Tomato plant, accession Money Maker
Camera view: bottom (45 deg); turntable rotation: 30 degrees
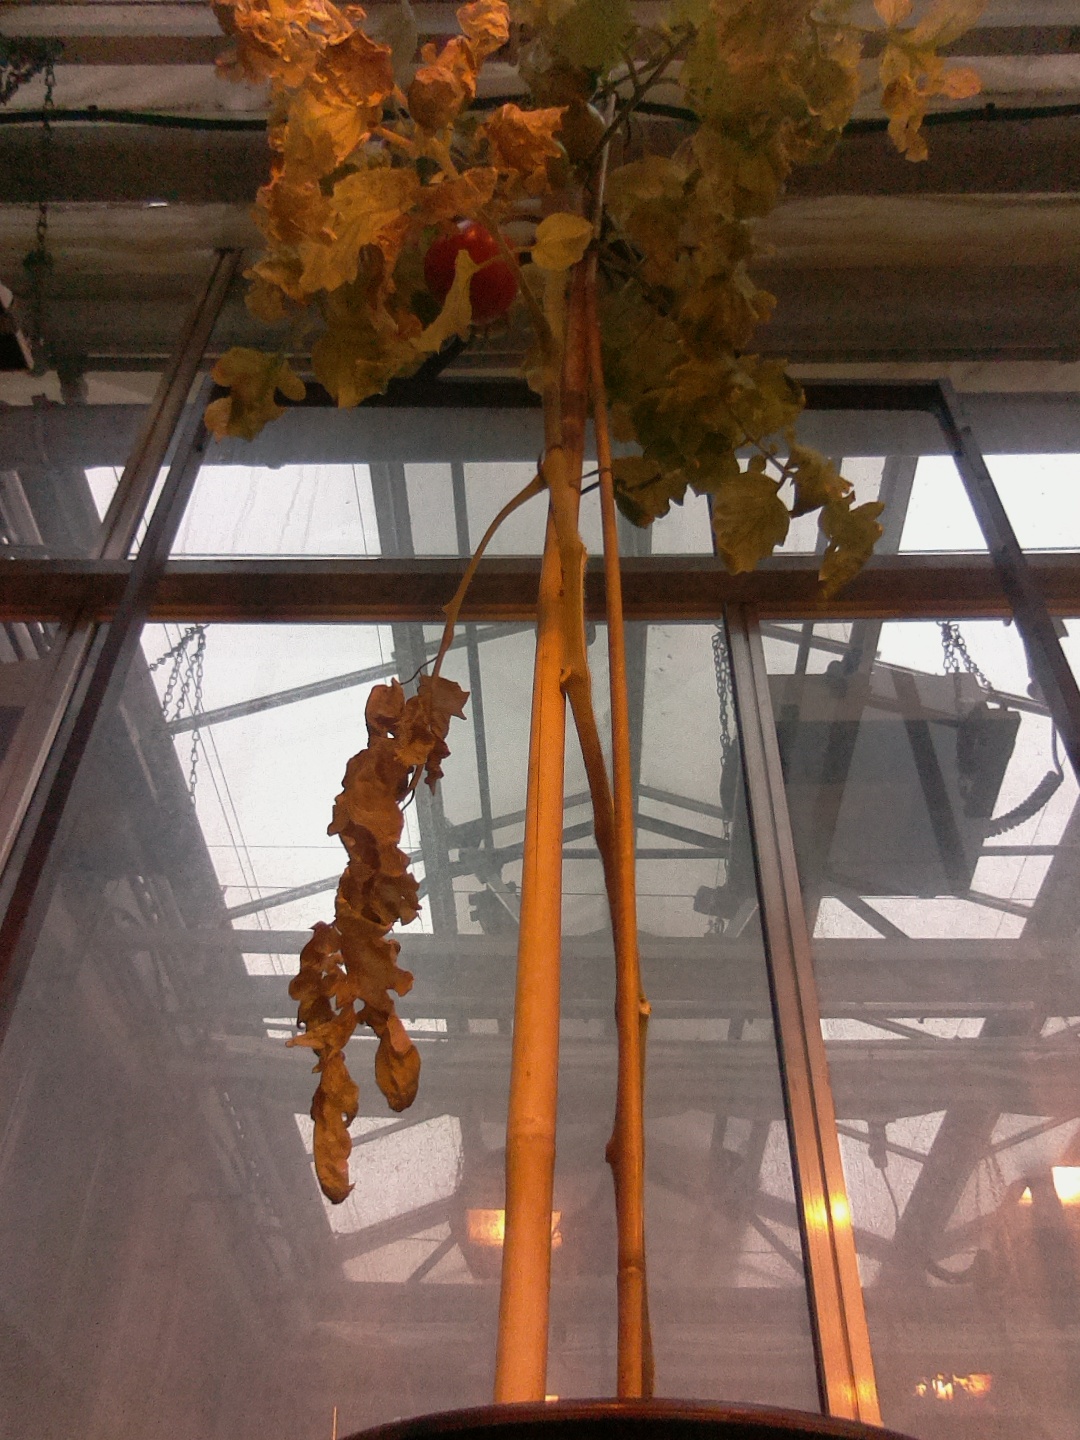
BBCH growth stage 81: 10%-20% of fruits show typical fully ripe color